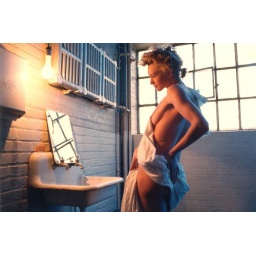
Girl standing in front of mirror